Salvinia effect

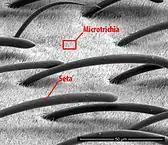

Underwater air retaining surfaces are of great interest for technical applications. If a transfer of the effect to a technical surface is successful, ship hulls could be coated with this surface to reduce friction between ship and water resulting in less fuel consumption, fuel costs and reduction of its negative environmental impact (antifouling effect by the air layer). In 2007 first test boats already achieved a ten percent friction reduction and the principle was subsequently patented. By now scientists assume a friction reduction of over 30%.